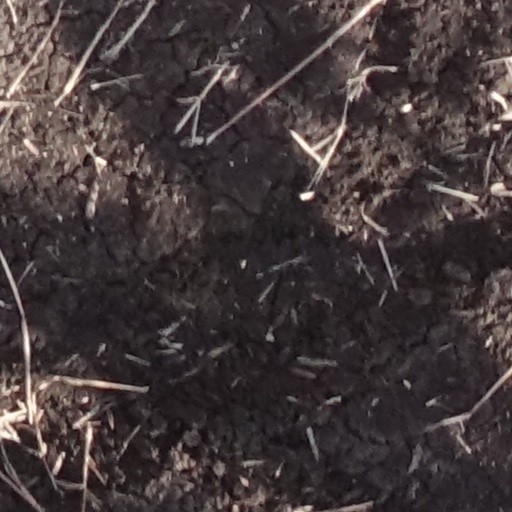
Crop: sorghum